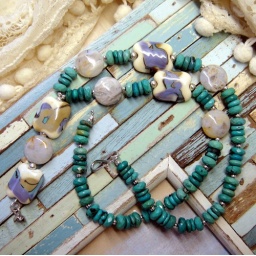
Designed and made by Shoogly Beads. Art glass, turquoise rondelles, flower jasper coins and sterling silver